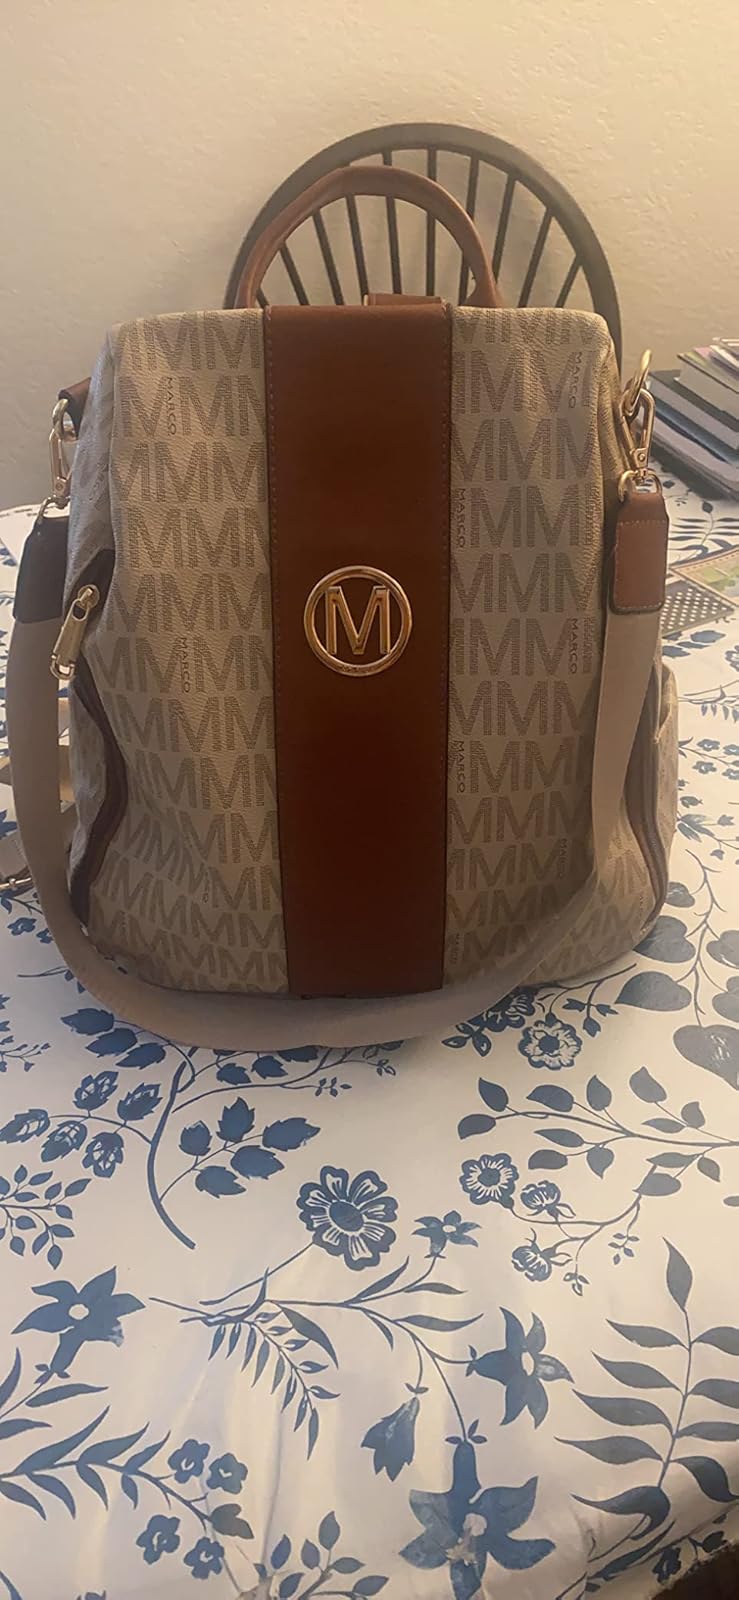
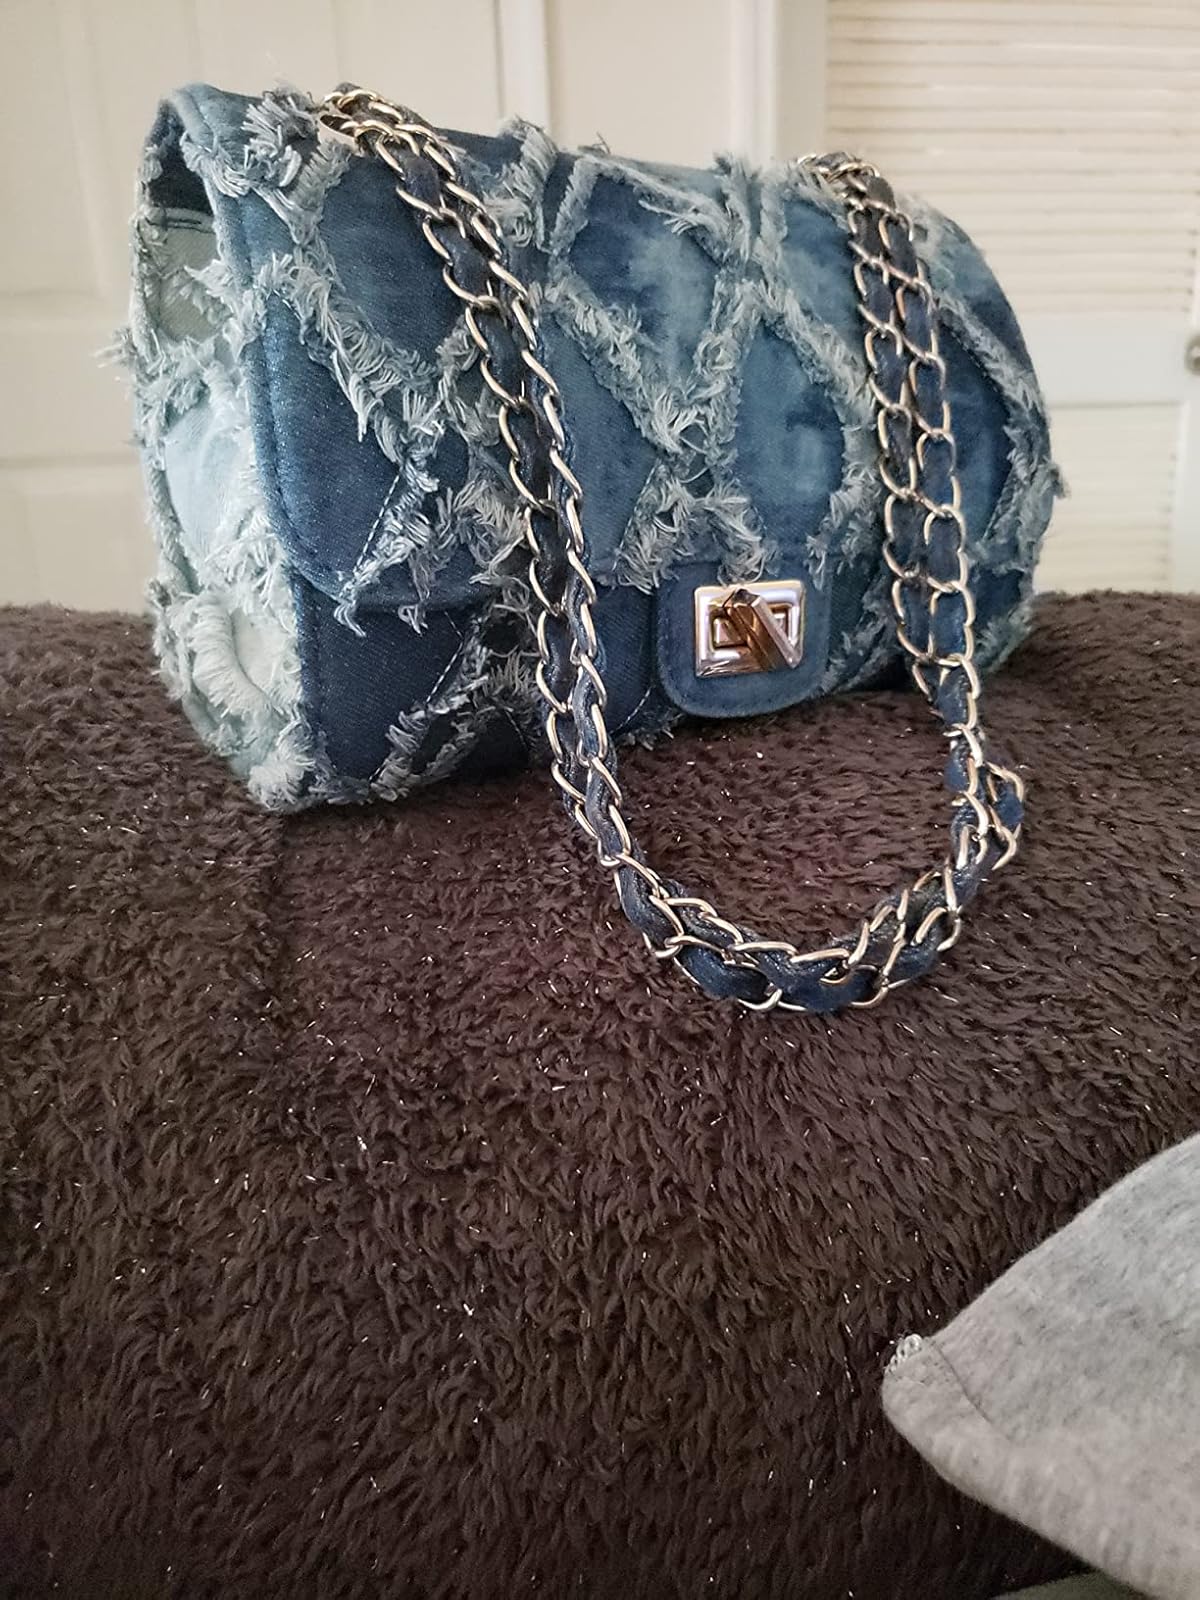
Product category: accessories_handbag
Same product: no